Macclesfield Museums

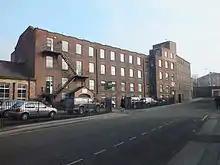
Paradise Mill

Paradise Mill is a former silk mill built in 1862, later converted into a working museum with 26 Jacquard looms. It is built in brick with Welsh slate roofs, is in four storeys, and has a 13-bay front. The right three bays project forward and contain an Art Deco entrance.